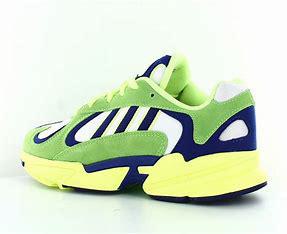
Brand: Adidas
Model: Yung 1